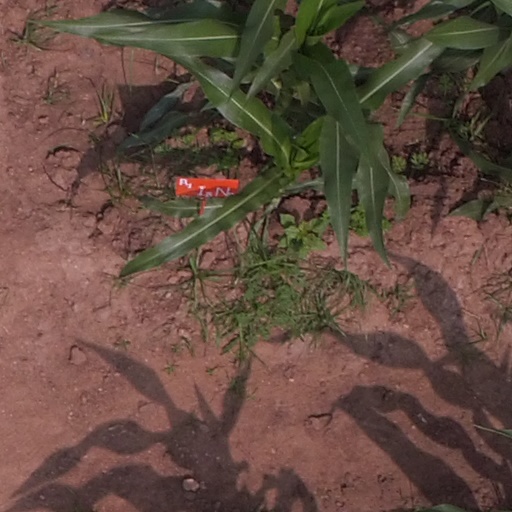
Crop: maize; corn